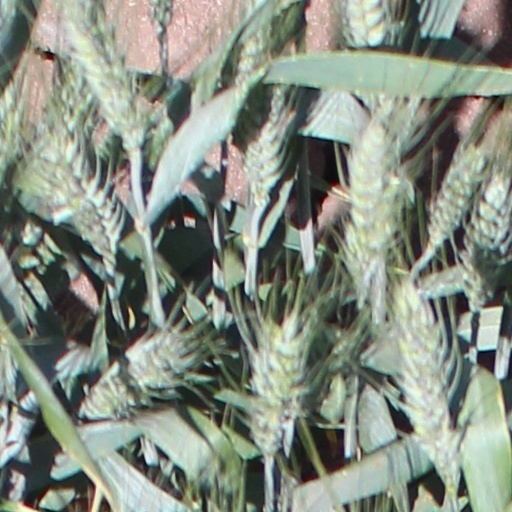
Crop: wheat